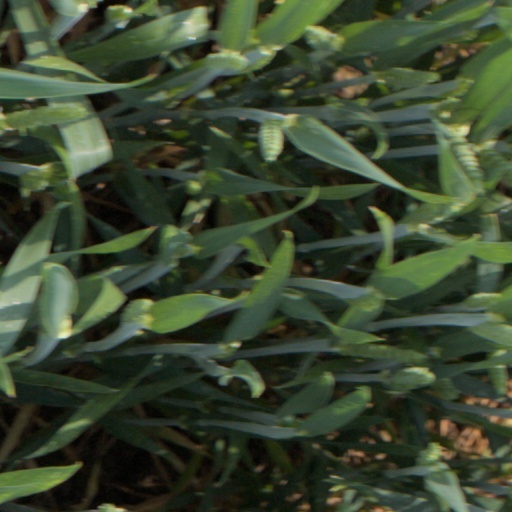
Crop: wheat